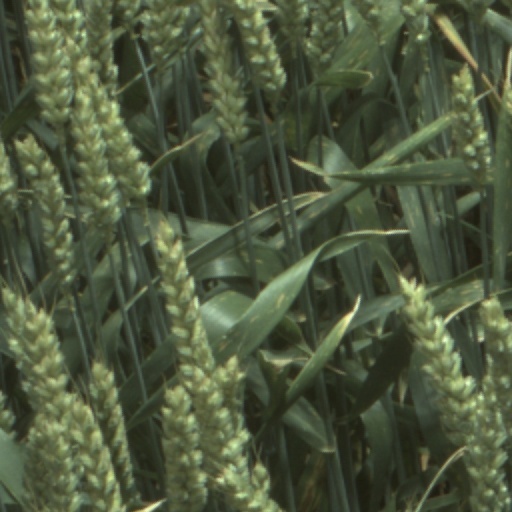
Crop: wheat